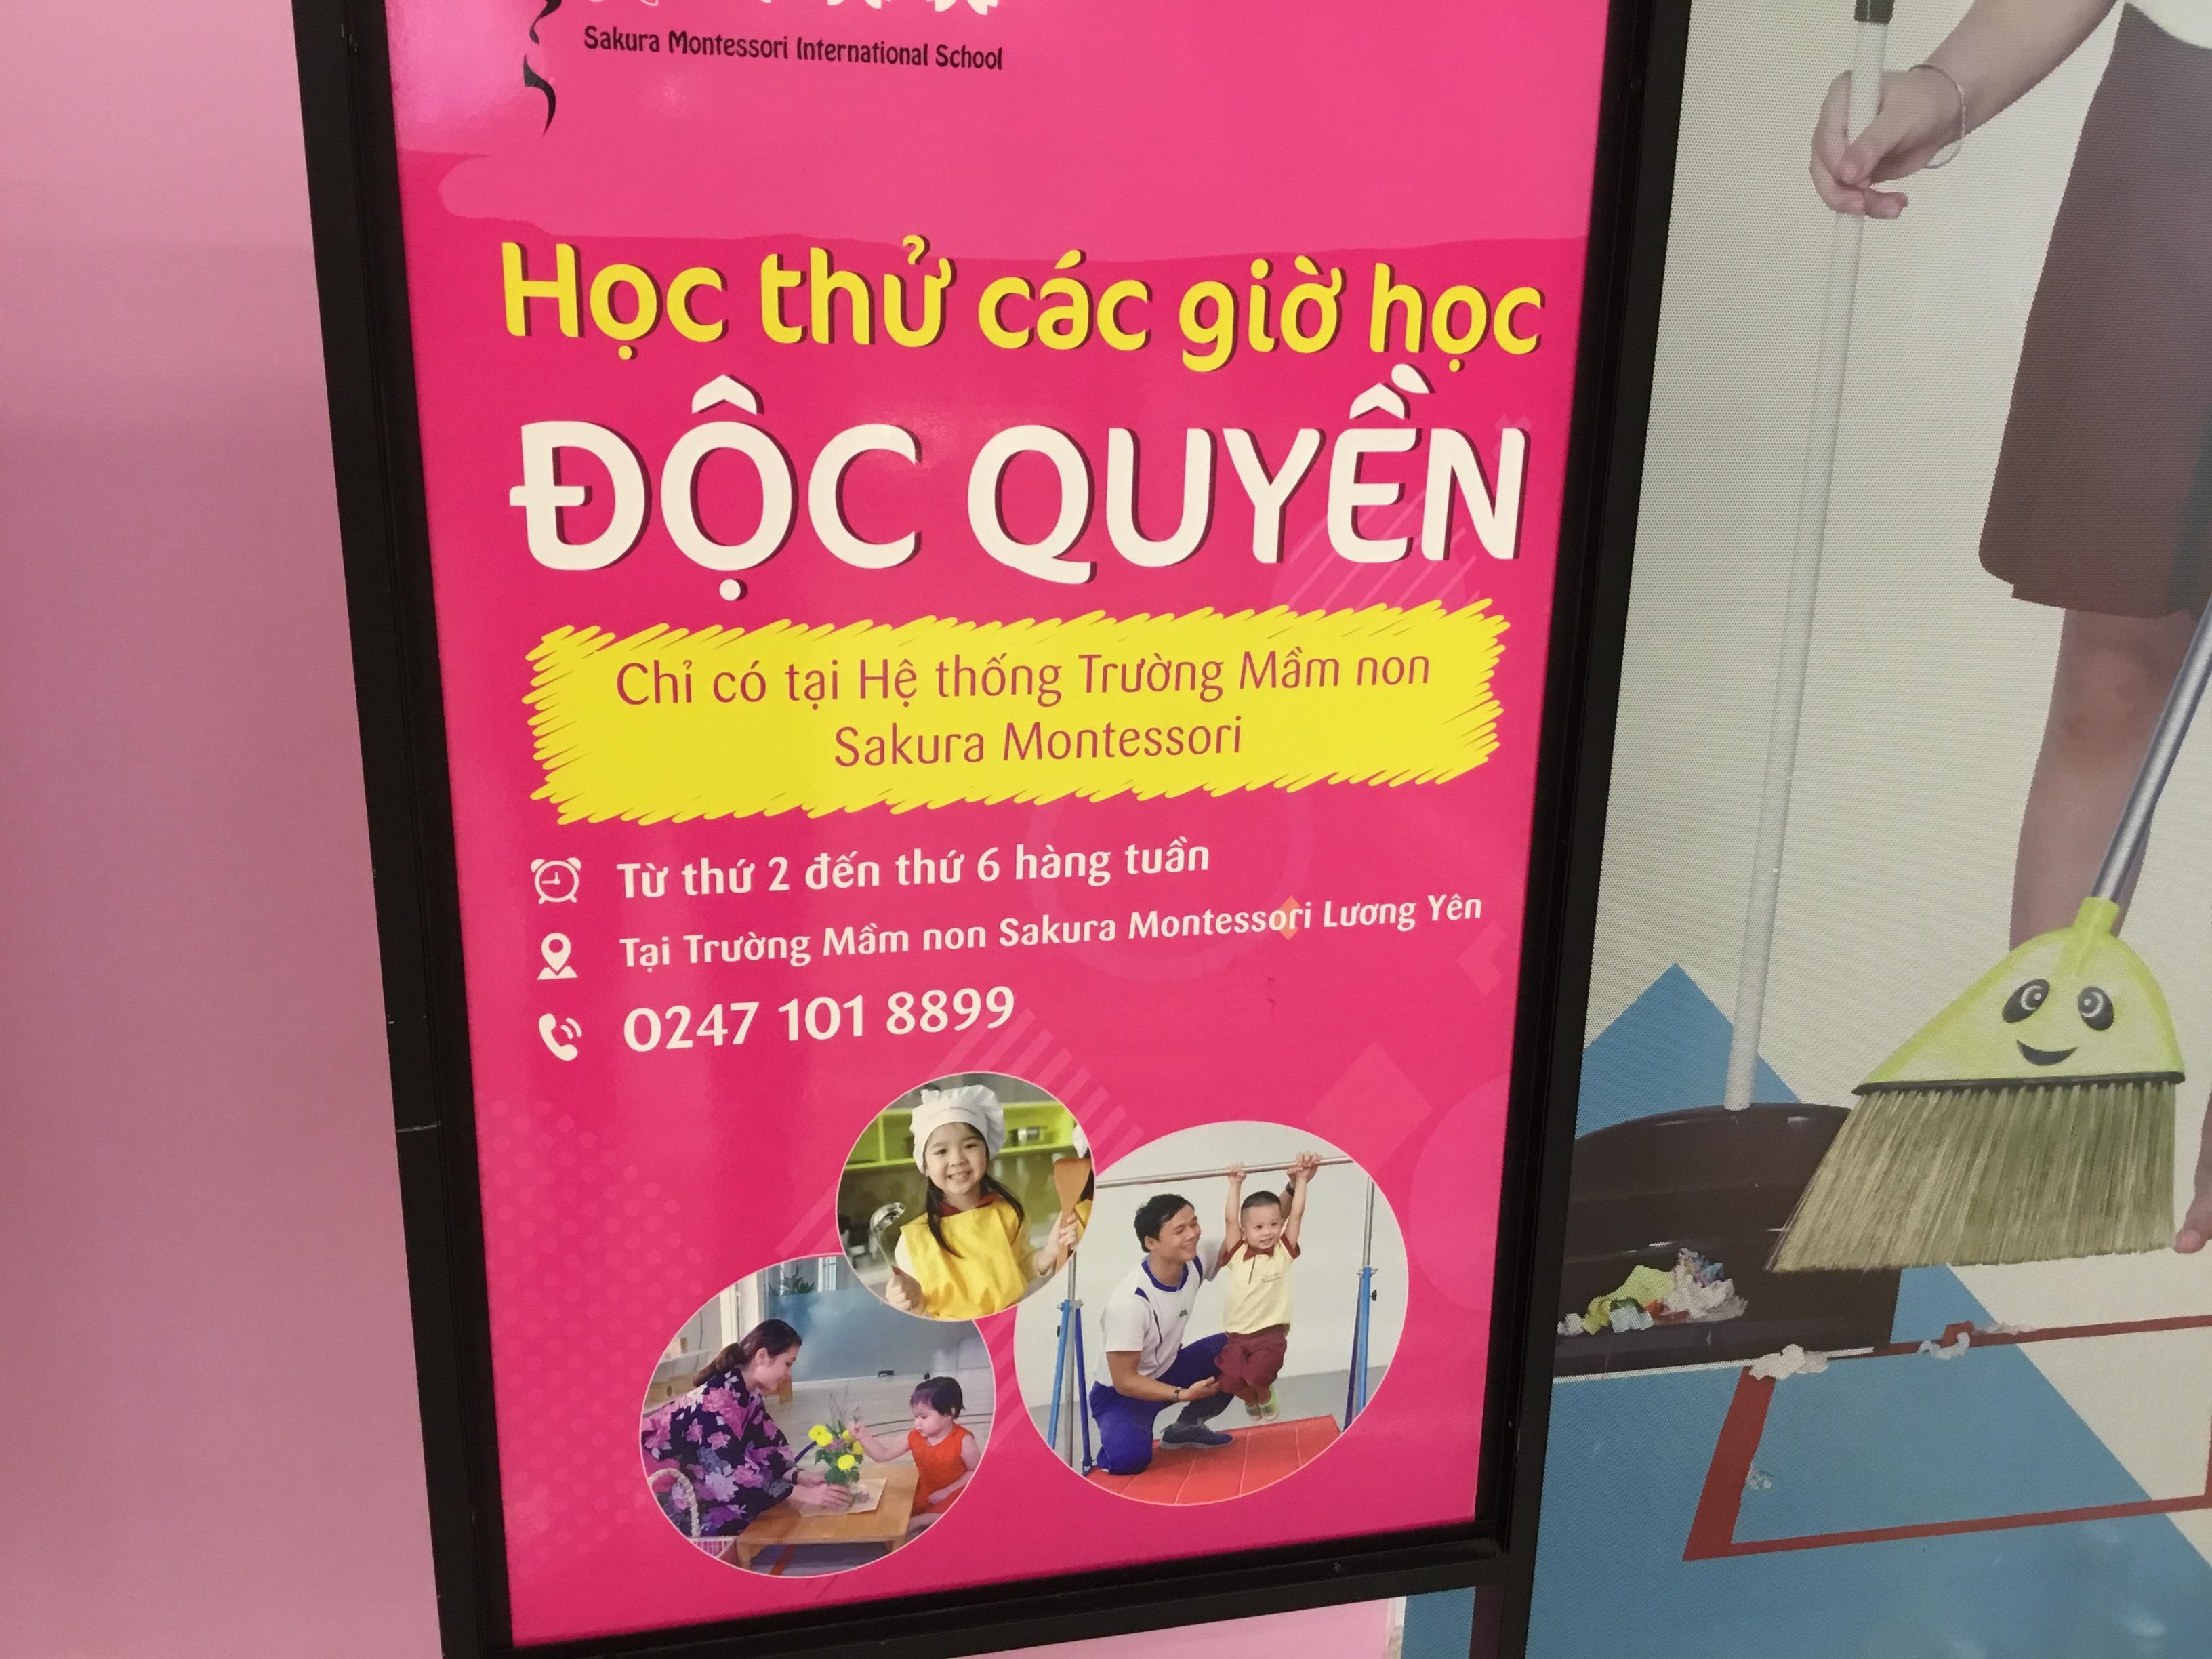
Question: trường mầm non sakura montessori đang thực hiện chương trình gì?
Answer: trường mầm non sakura montessori đang thực hiện chương trình cho học thử các giờ học độc quyền